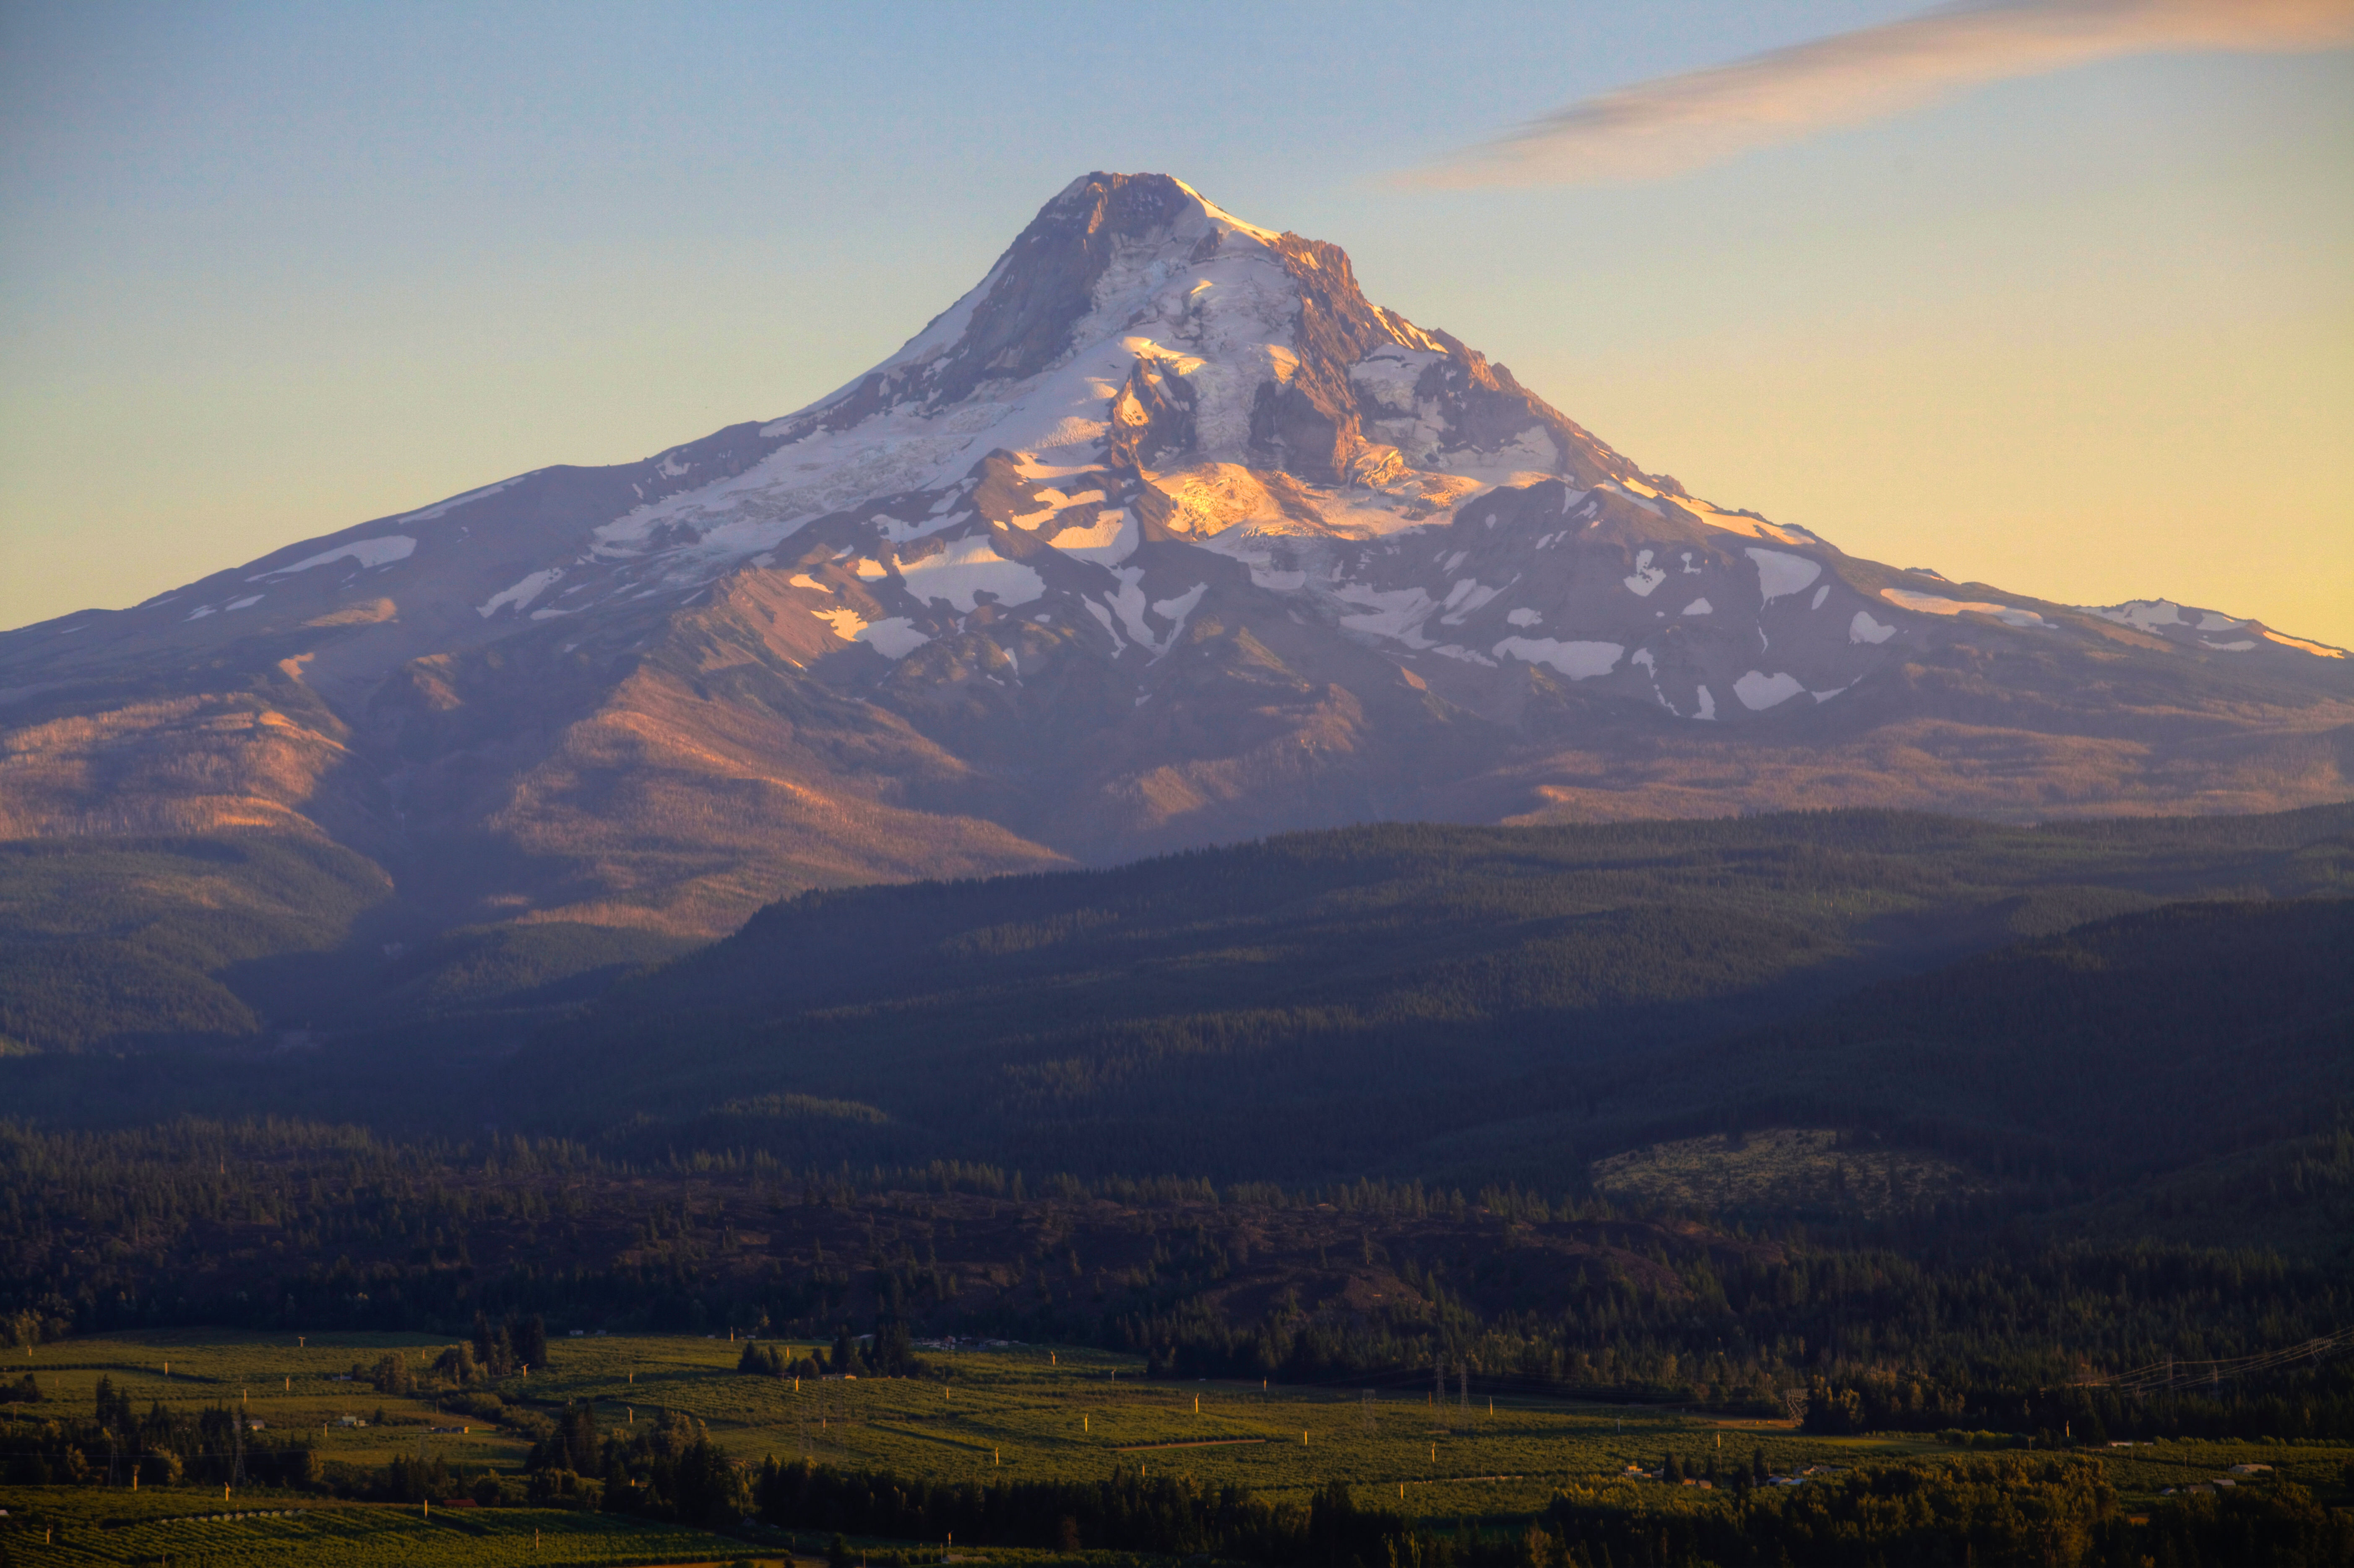
landscape, nature, wilderness, mountain, light, cloud, sunrise, sunset, road, fruit, morning, hill, orchard, dawn, peak, river, valley, mountain range, dusk, evening, natural, canon, trip, highland, ridge, plain, summit, hood, mt, eos, cool image, fields, alps, landscapes, plateau, mark, ii, 5d, scape, windmills, fell, i, loch, winery, oregon, landform, geographical feature, atmospheric phenomenon, mountainous landforms